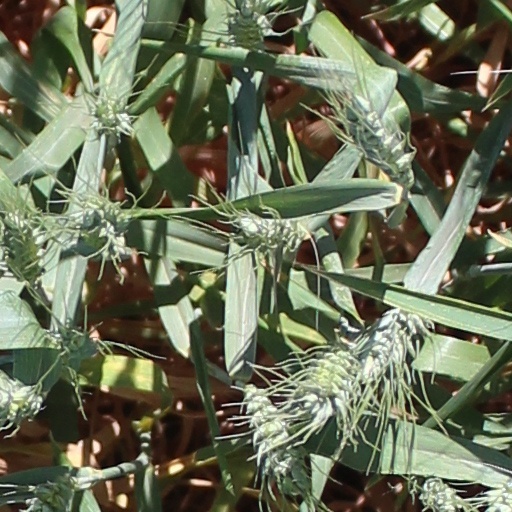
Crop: wheat